Roland Stelter

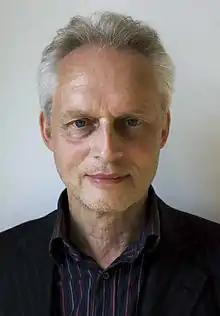
Roland Stelter 2013

Roland Stelter (born in Berlin in 1953) is a German author, visual artist and designer.